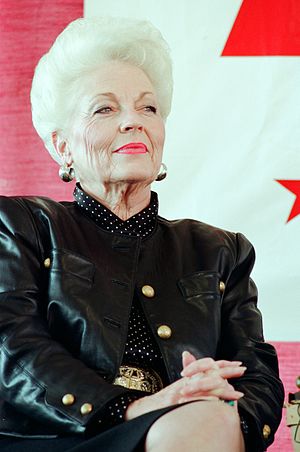
Ann Richards
Ann Richards var en amerikansk politiker fra Demokraterne. Hun var den 45. guvernør for staten Texas i perioden fra 1991 til 1995, hvor hun blev afløst af George W. Bush.